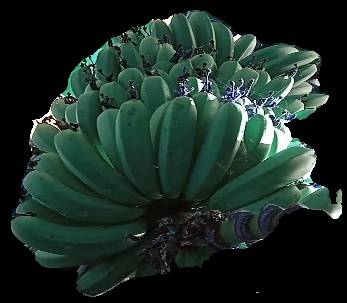
Variety: pachbale
Grade: grade1